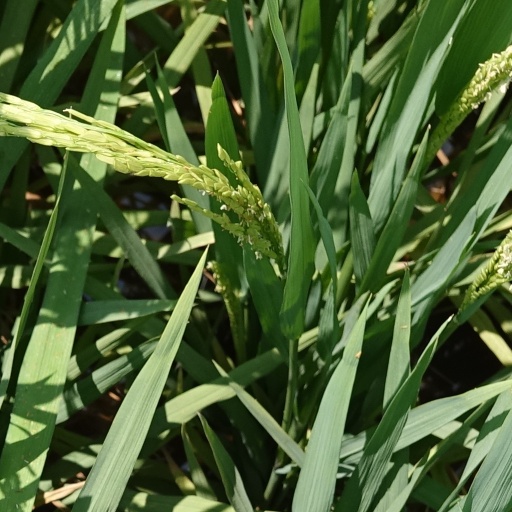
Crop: rice